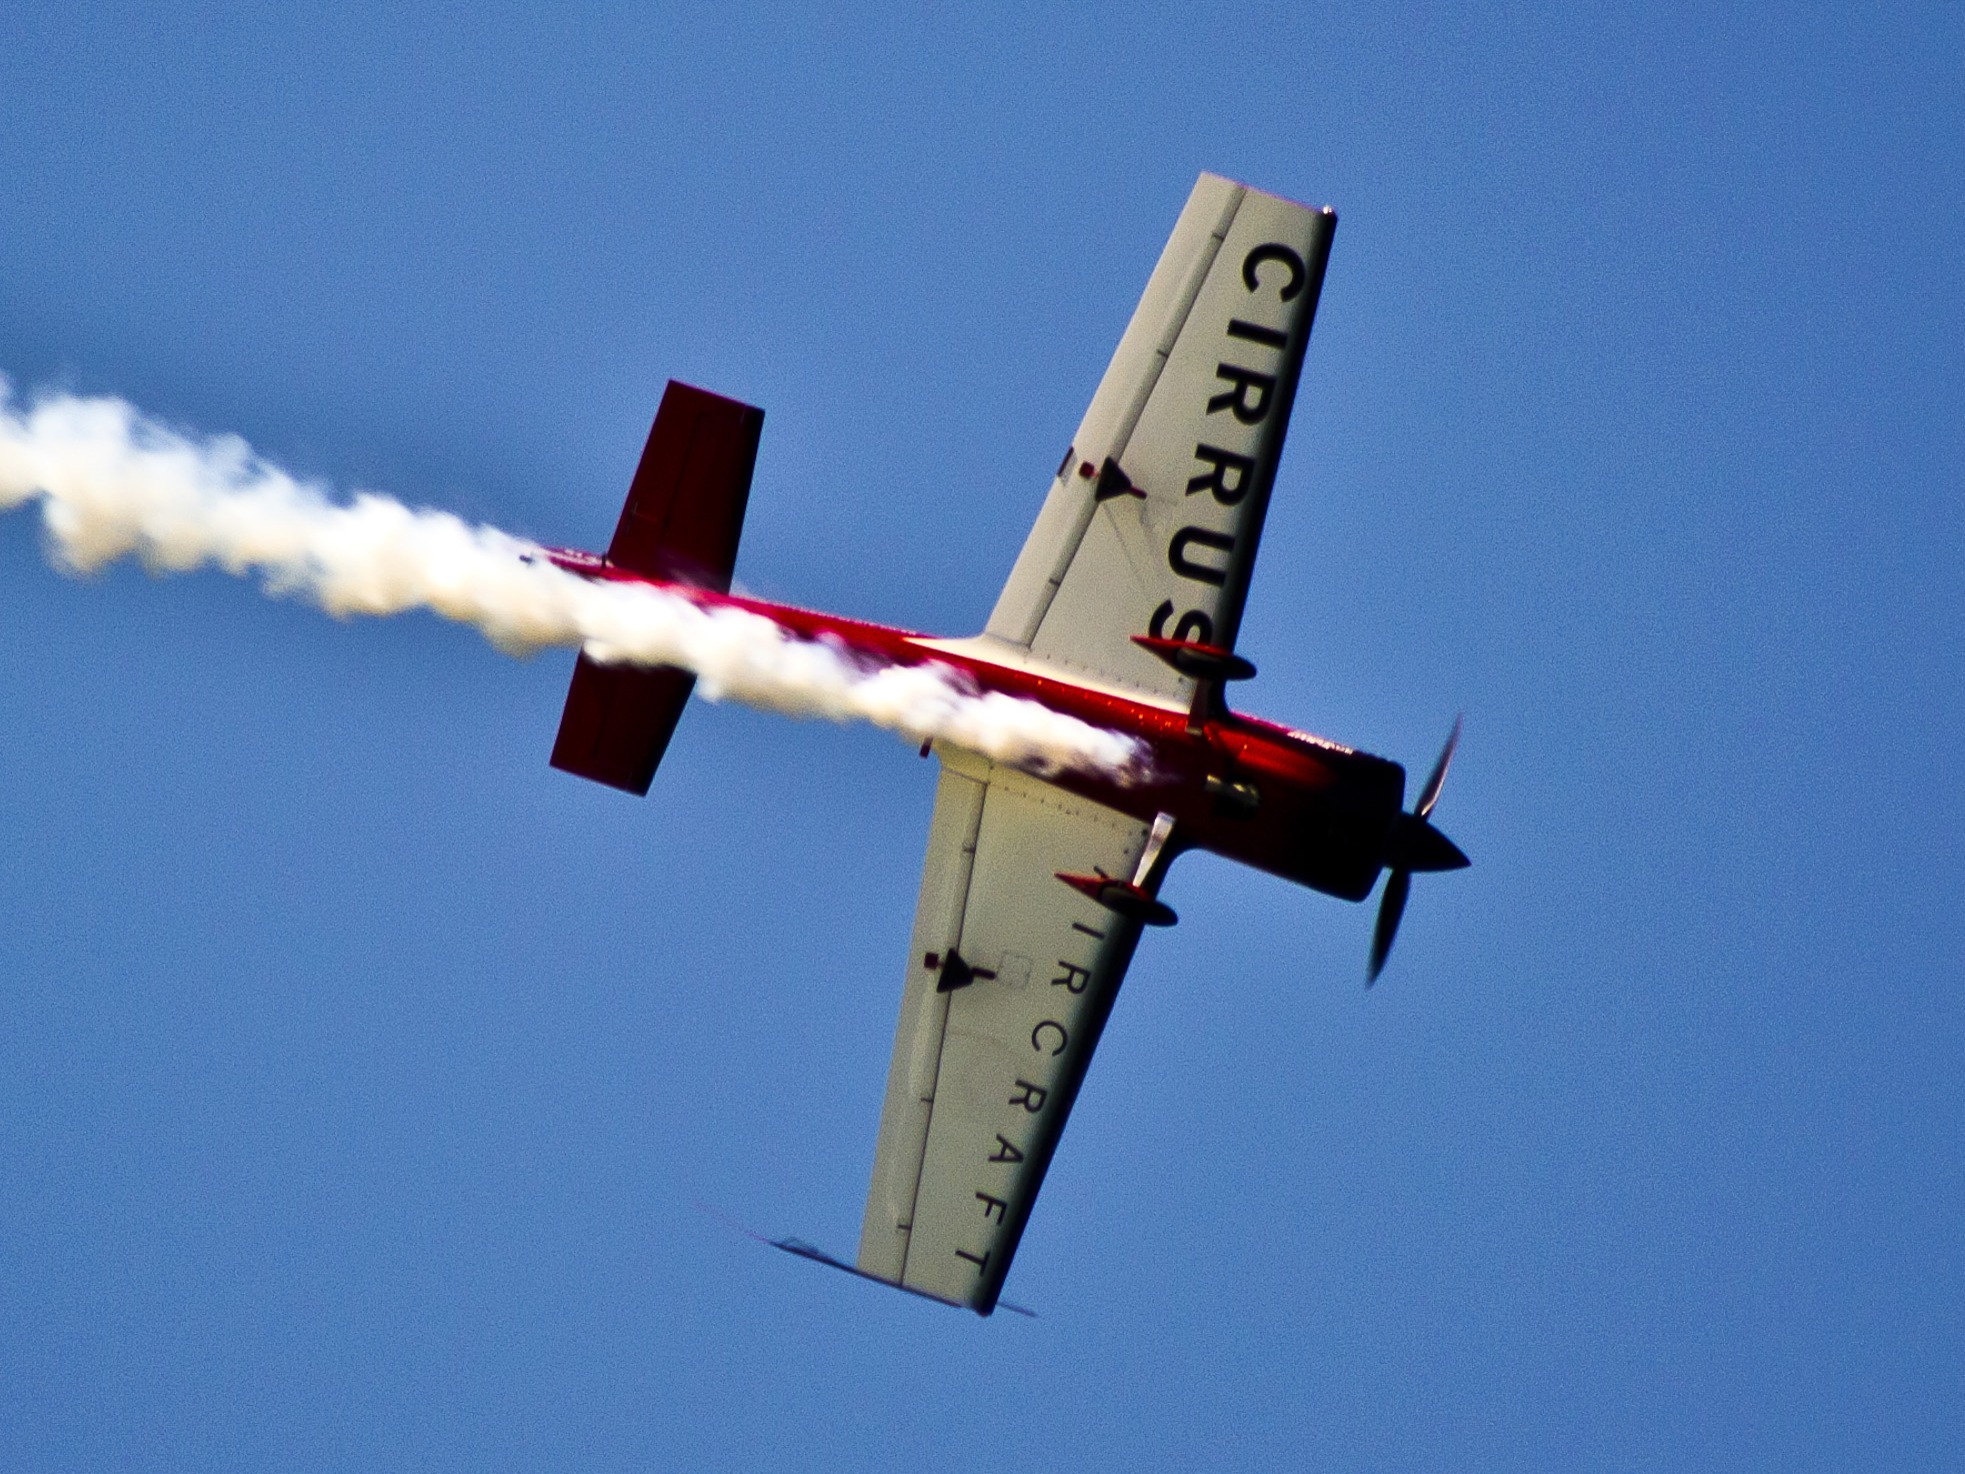
wing, flying, smoke, airplane, aircraft, vehicle, airline, aviation, flight, airplanes, air show, air force, aerobatics, monoplane, air travel, atmosphere of earth, aircraft engine, general aviation, air racing